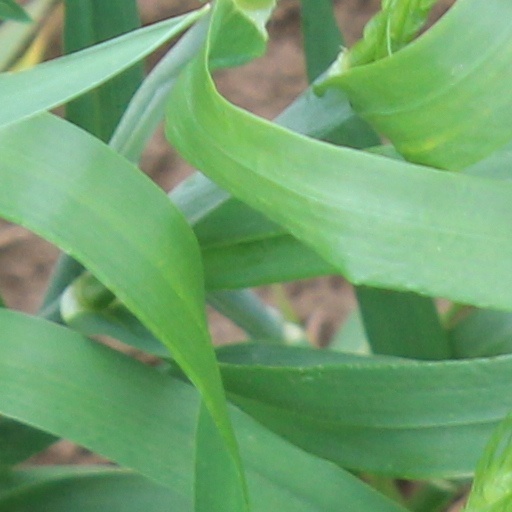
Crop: wheat